Viktoriapark

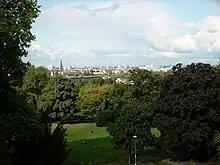
Sodded hillsides between trees.

In summer 1944 the Organisation Todt, also employing Soviet forced labourers else held captive at Blücherplatz, started driving five tunnels into the northern Kreuzberg slope from Kreuzbergstraße. The semi-completed tunnels were meant and used as air-raid shelters, while constructions continued until February 1945. On 30 January 1944 British bombs left behind a wake of devastation leading from one block north up the Großbeerenstraße, over the waterfall - destroying its pumphouse - to the monument, blasting away the southern edge of the octagonal socket structure then used as a safe place for casts of various sculptures, such as the Quadriga of the Brandenburg Gate. The casts were relocated from the open socket building in the late 1940s.